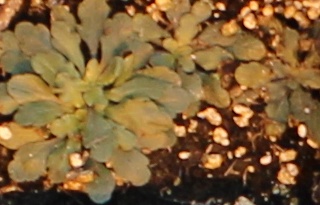
Label: Horseweed